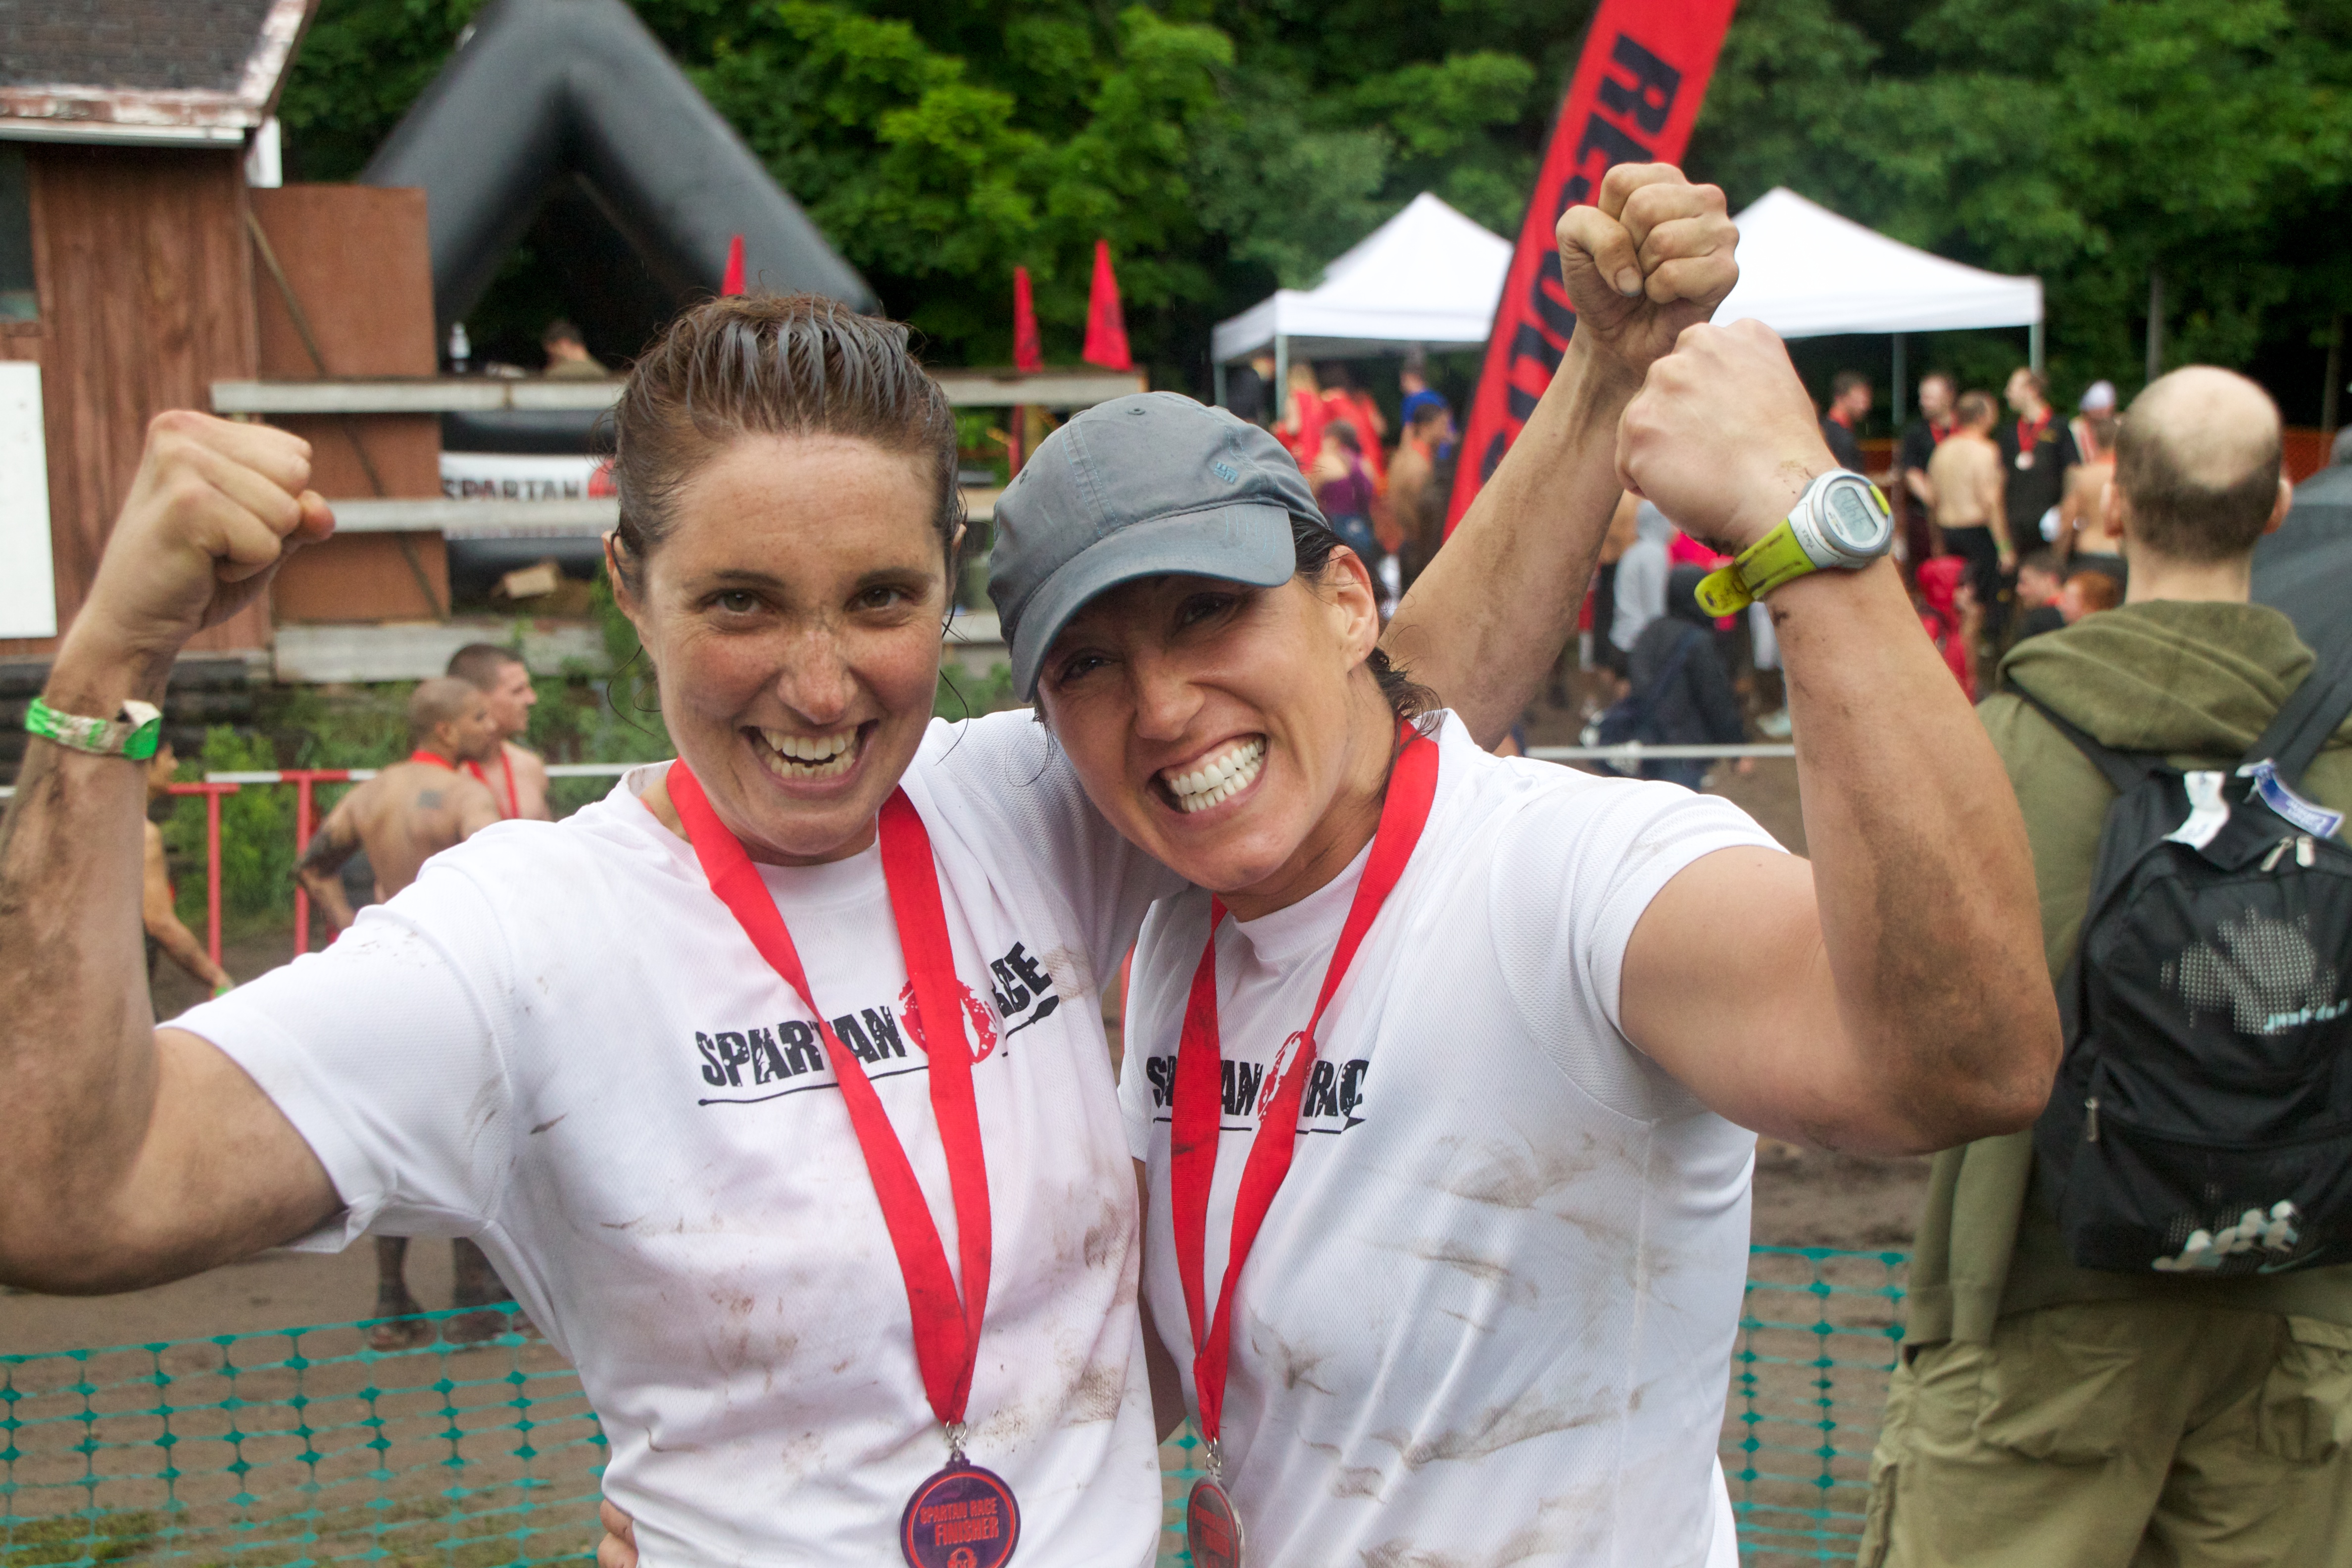
race, festival, endurance, spartanrace, endurance sports